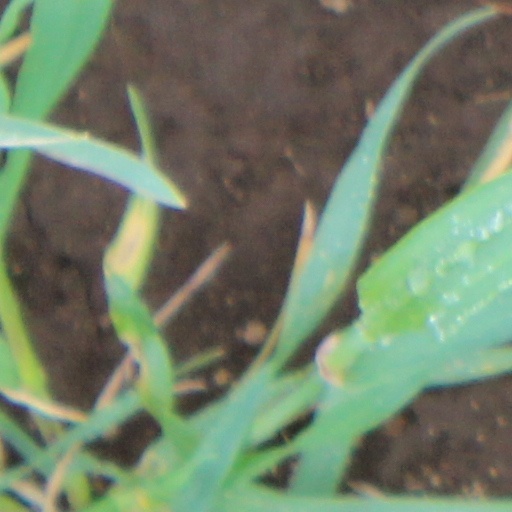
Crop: wheat